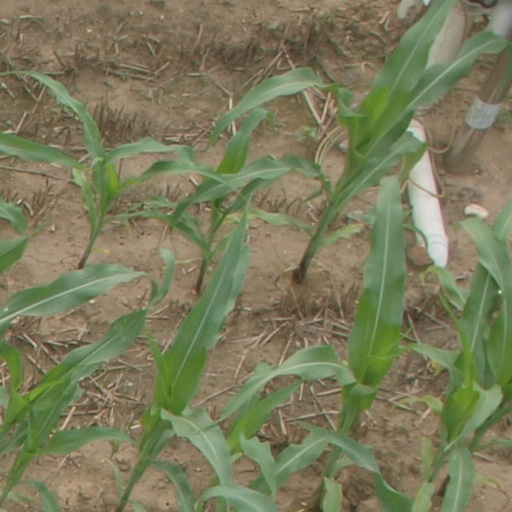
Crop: maize; corn